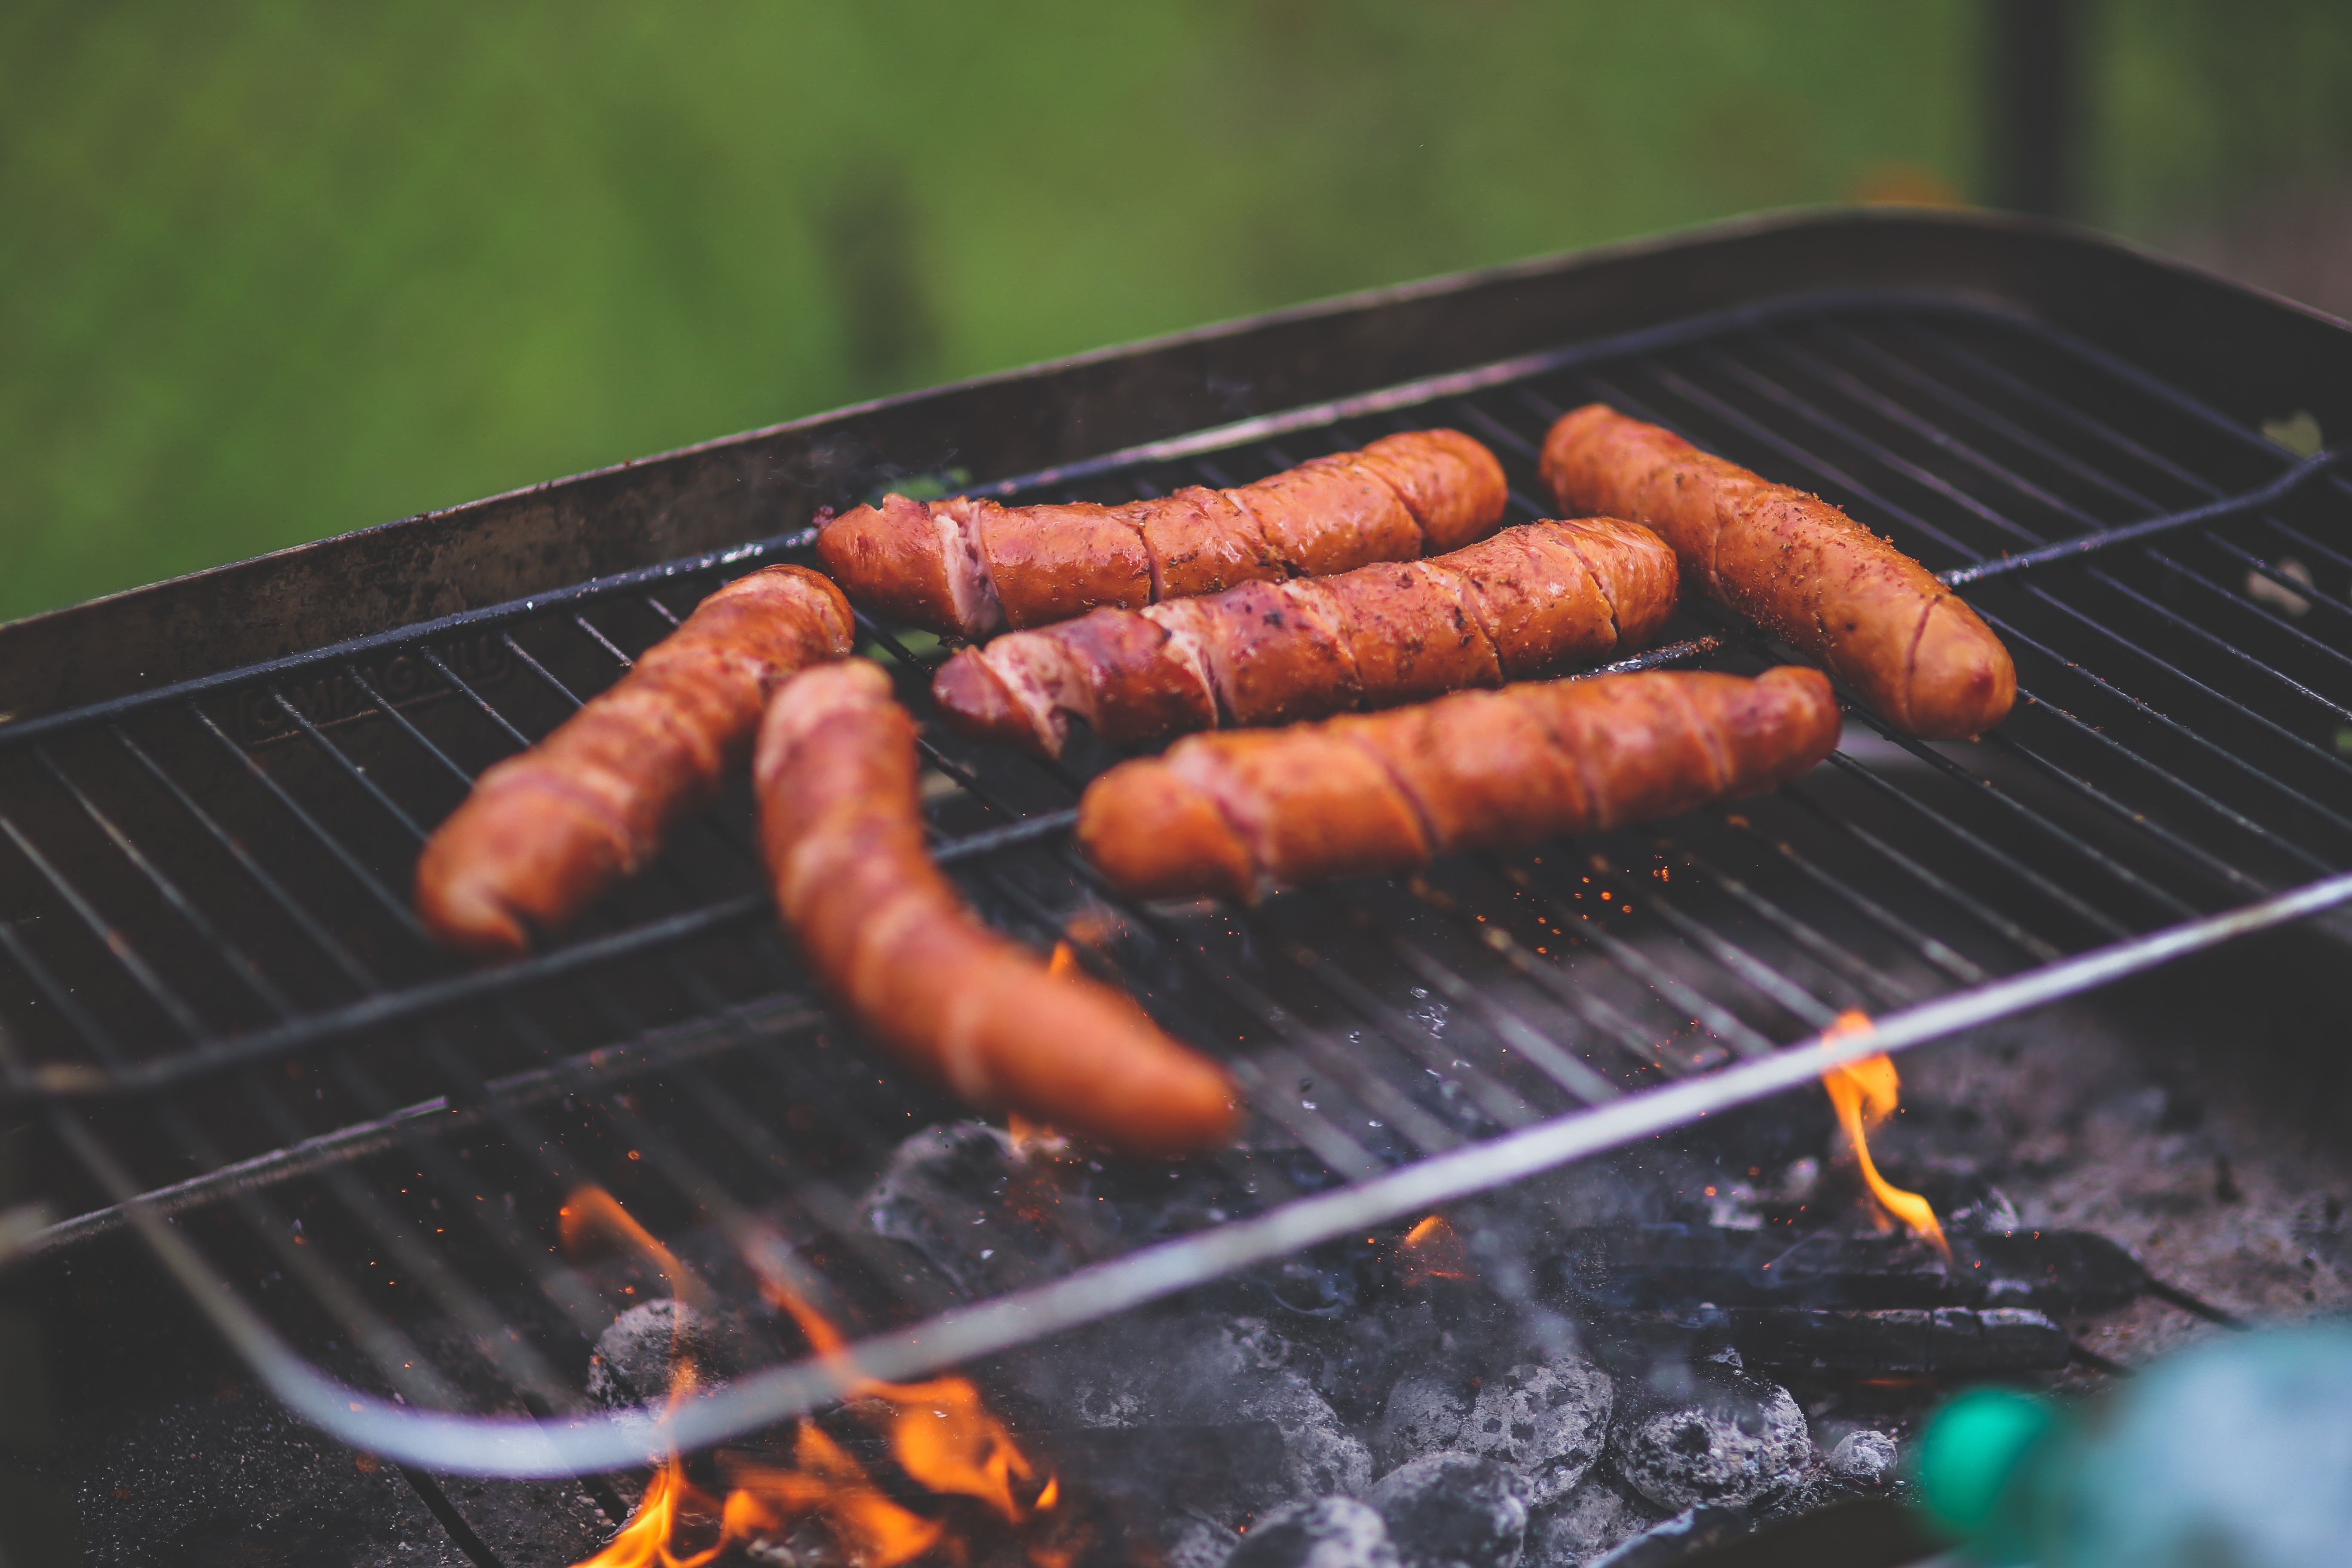
summer, vacation, dish, meal, food, cooking, holiday, bbq, garden, meat, barbecue, cuisine, grill, sausage, roasting, sausages, grilling, barbecue grill, human action, outdoor grill, animal source foods